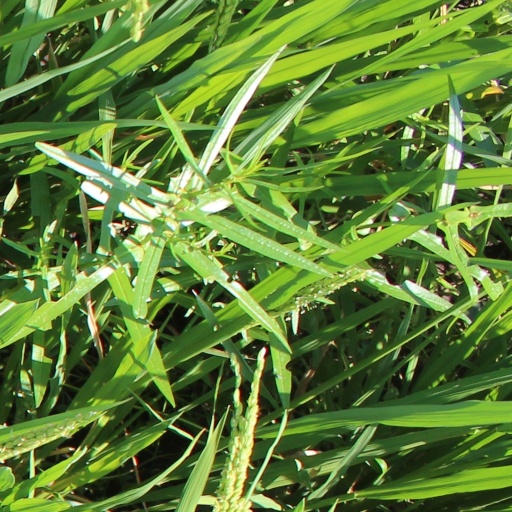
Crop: rice